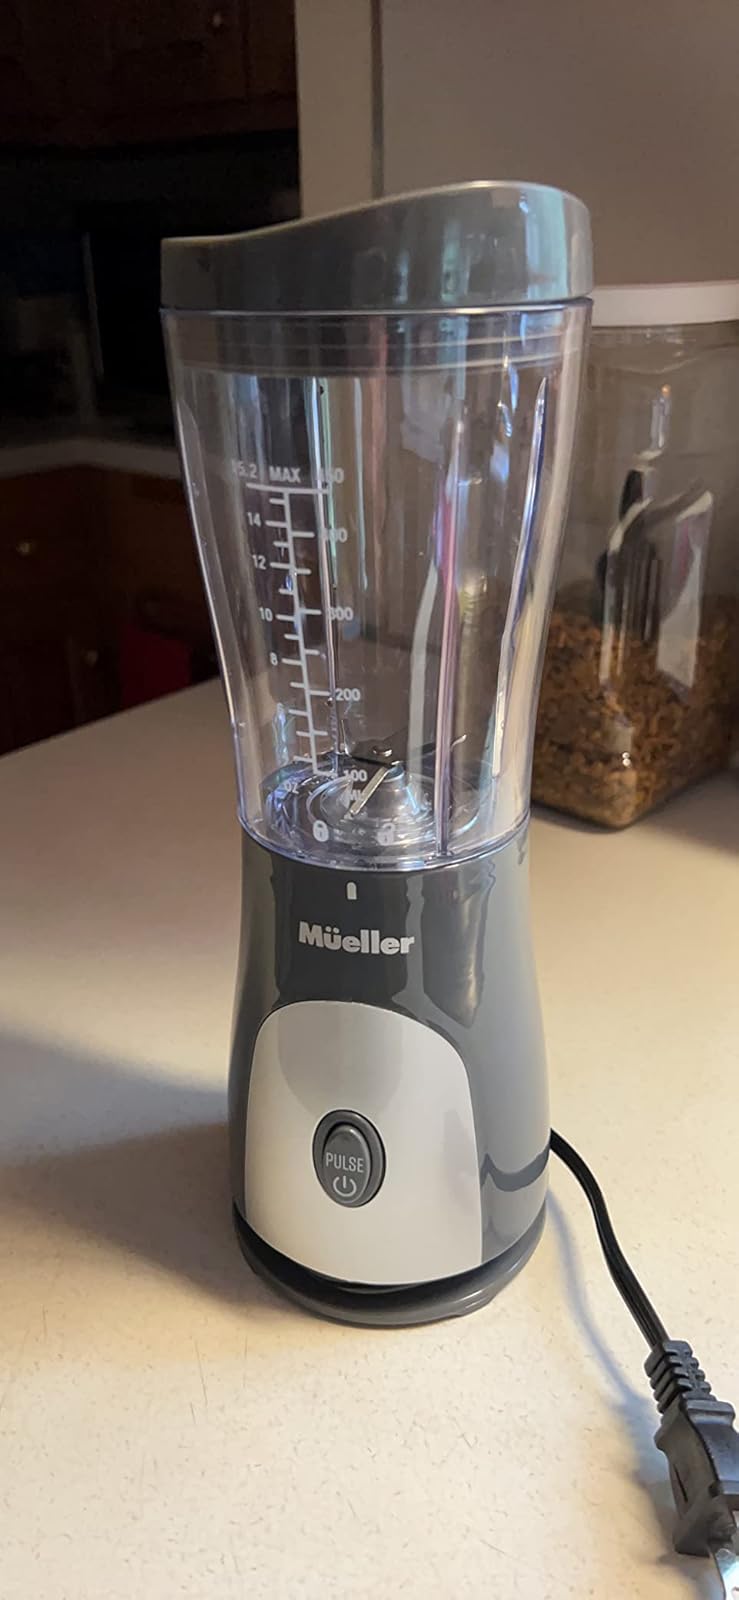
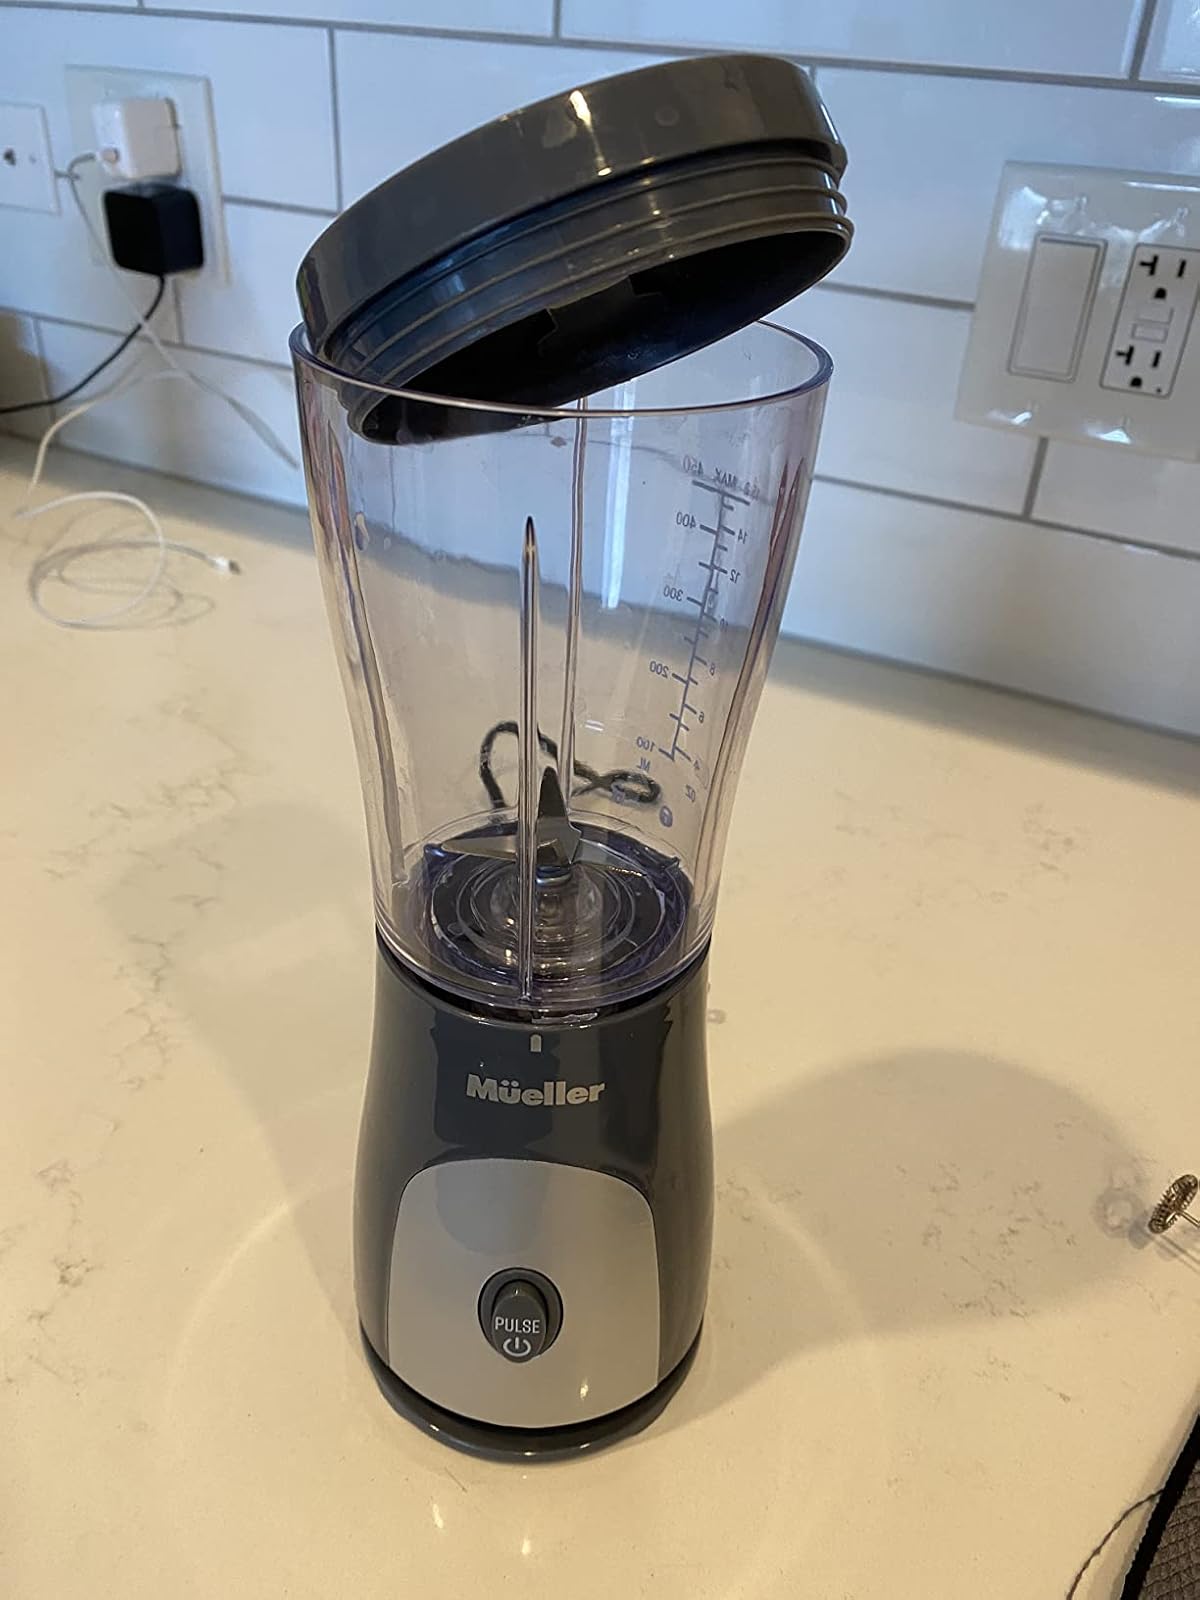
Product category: items_blender
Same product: yes